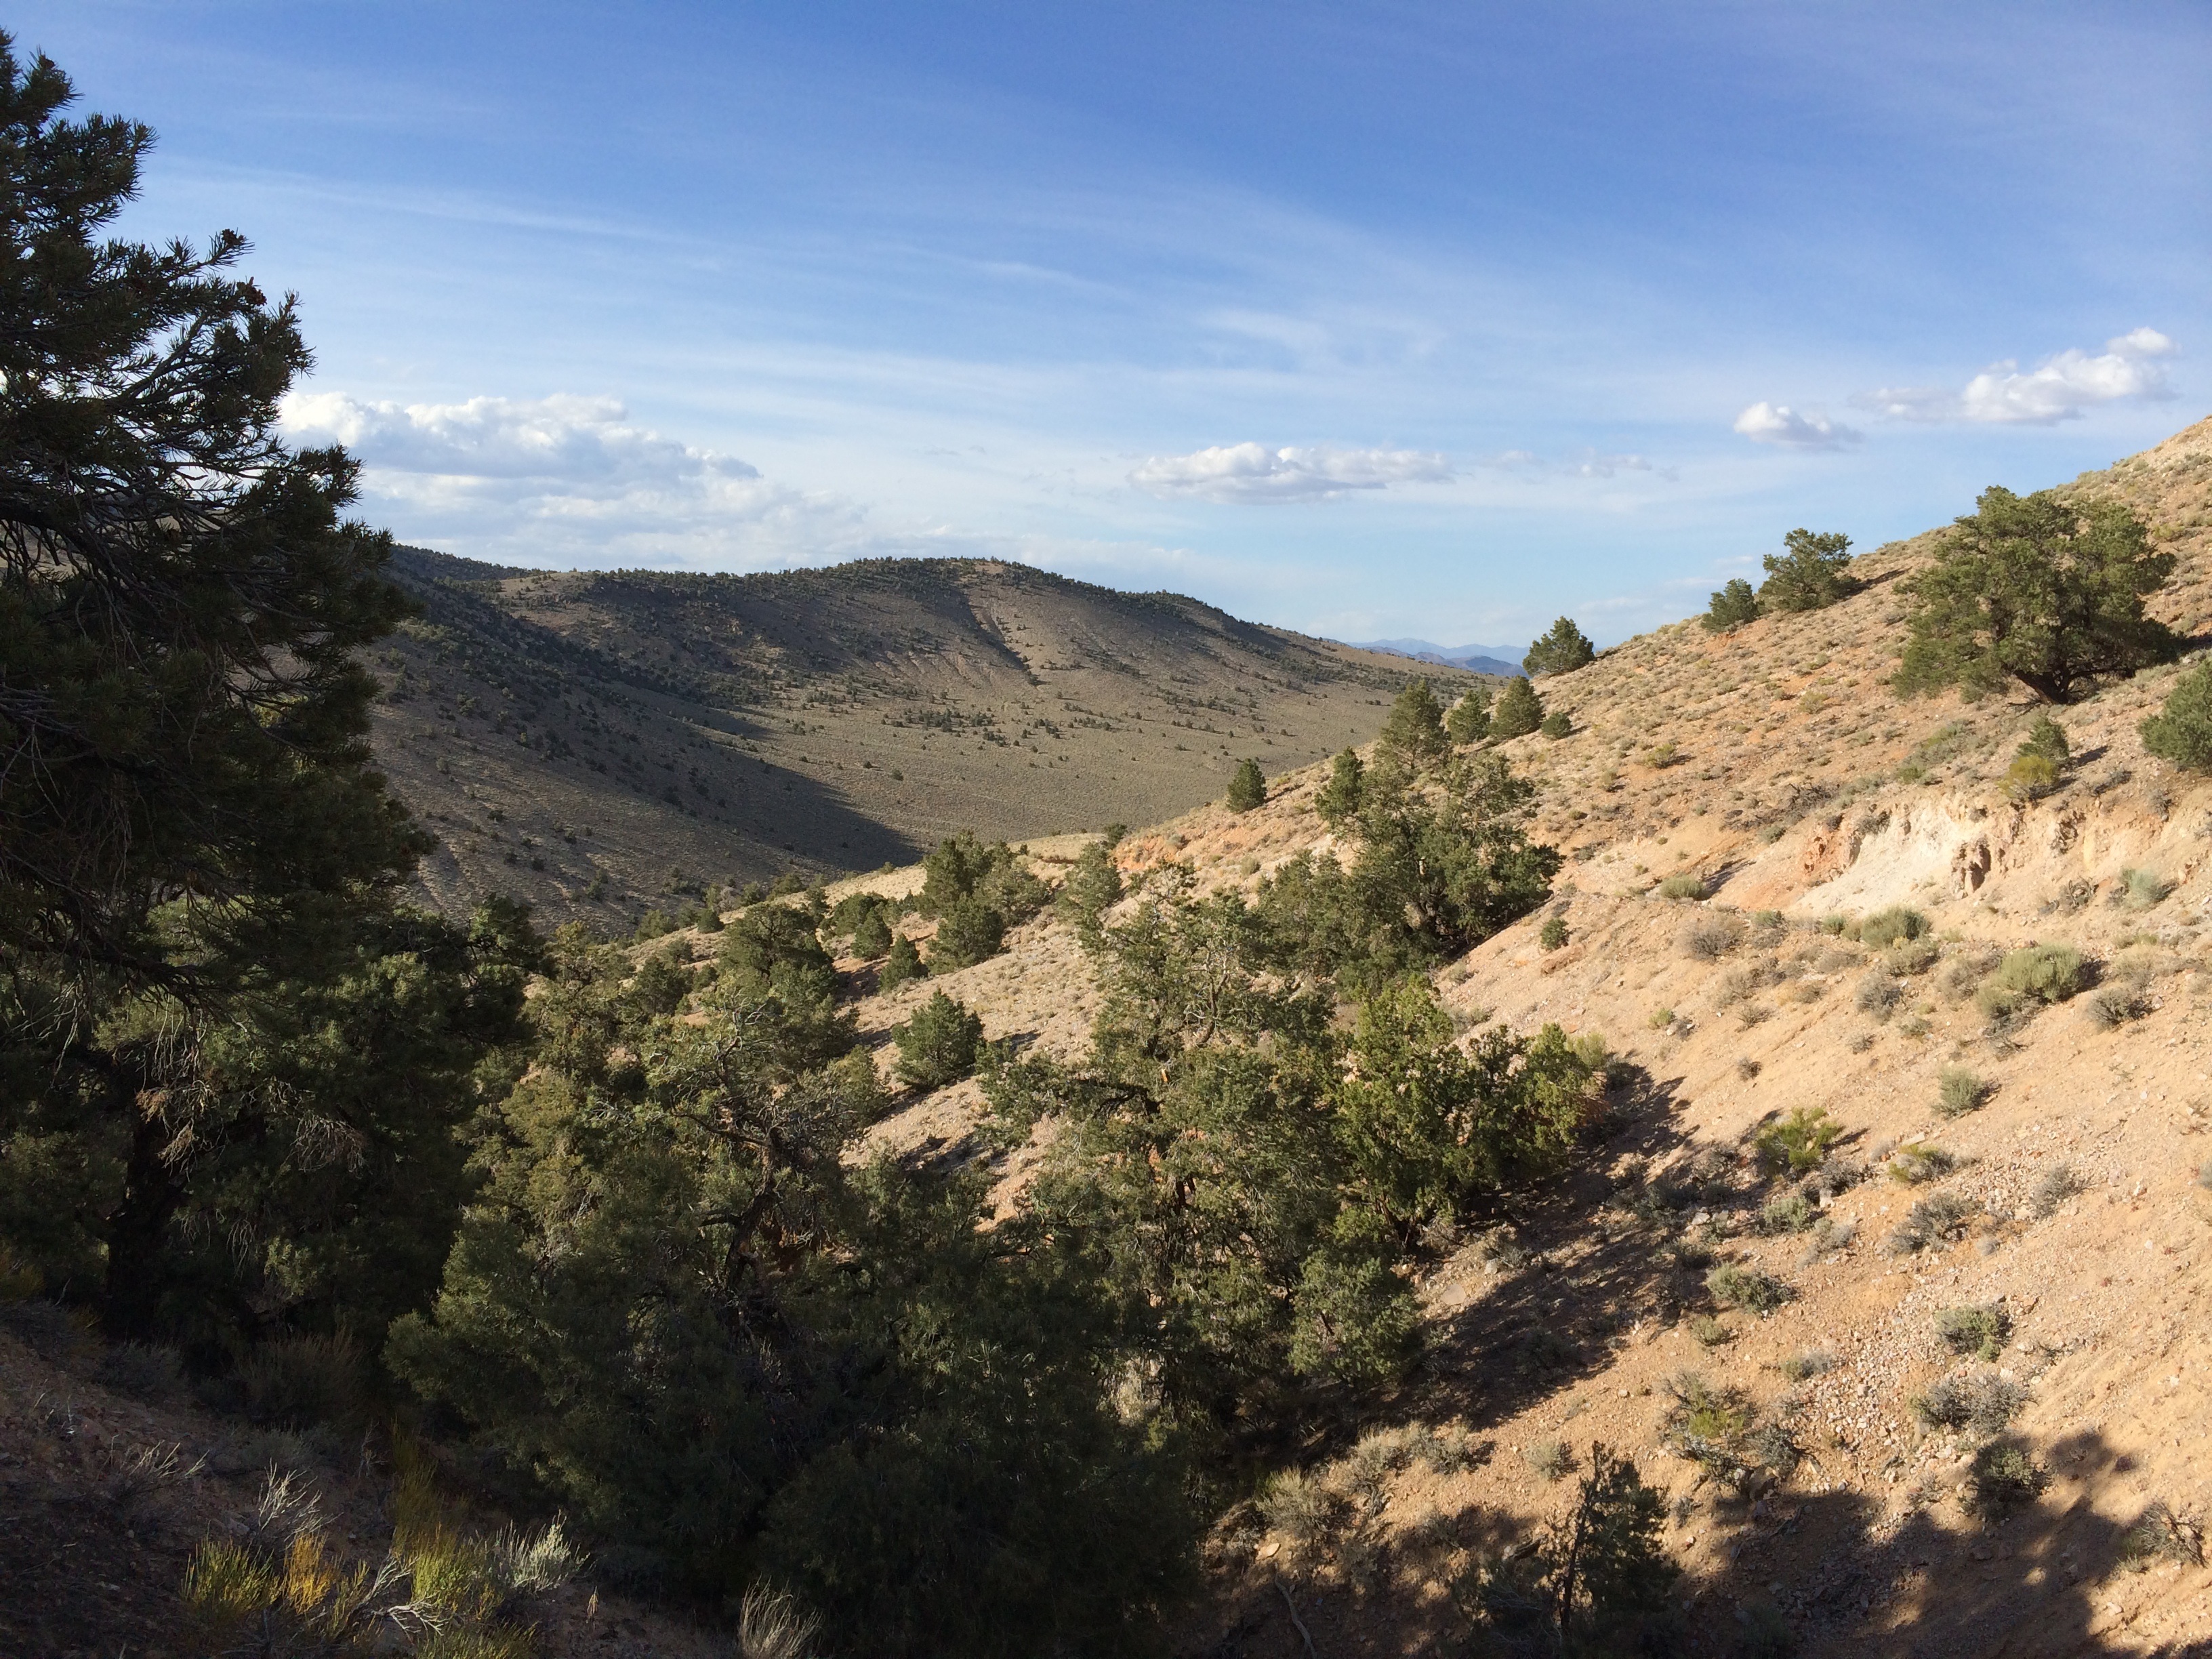
landscape, nature, rock, wilderness, walking, mountain, trail, hill, desert, adventure, valley, dry, usa, canyon, terrain, ridge, geology, mountains, badlands, plateau, nevada, ecosystem, southwest, wadi, landform, white mountains, geographical feature, mountainous landforms